Bob Actually

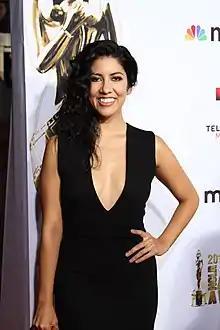
Stephanie Beatriz (2014)

"Bob Actually" is the ninth episode of the seventh season of the American animated television series "Bob's Burgers," and the 116th episode overall. It was written by Steven Davis and Kelvin Yu, and directed by Chris Song. Stephanie Beatriz, Daniel Van Kirk, Gabrielle Sanalitro, and Brooke Dillman guest star. The episode originally aired on February 12, 2017.